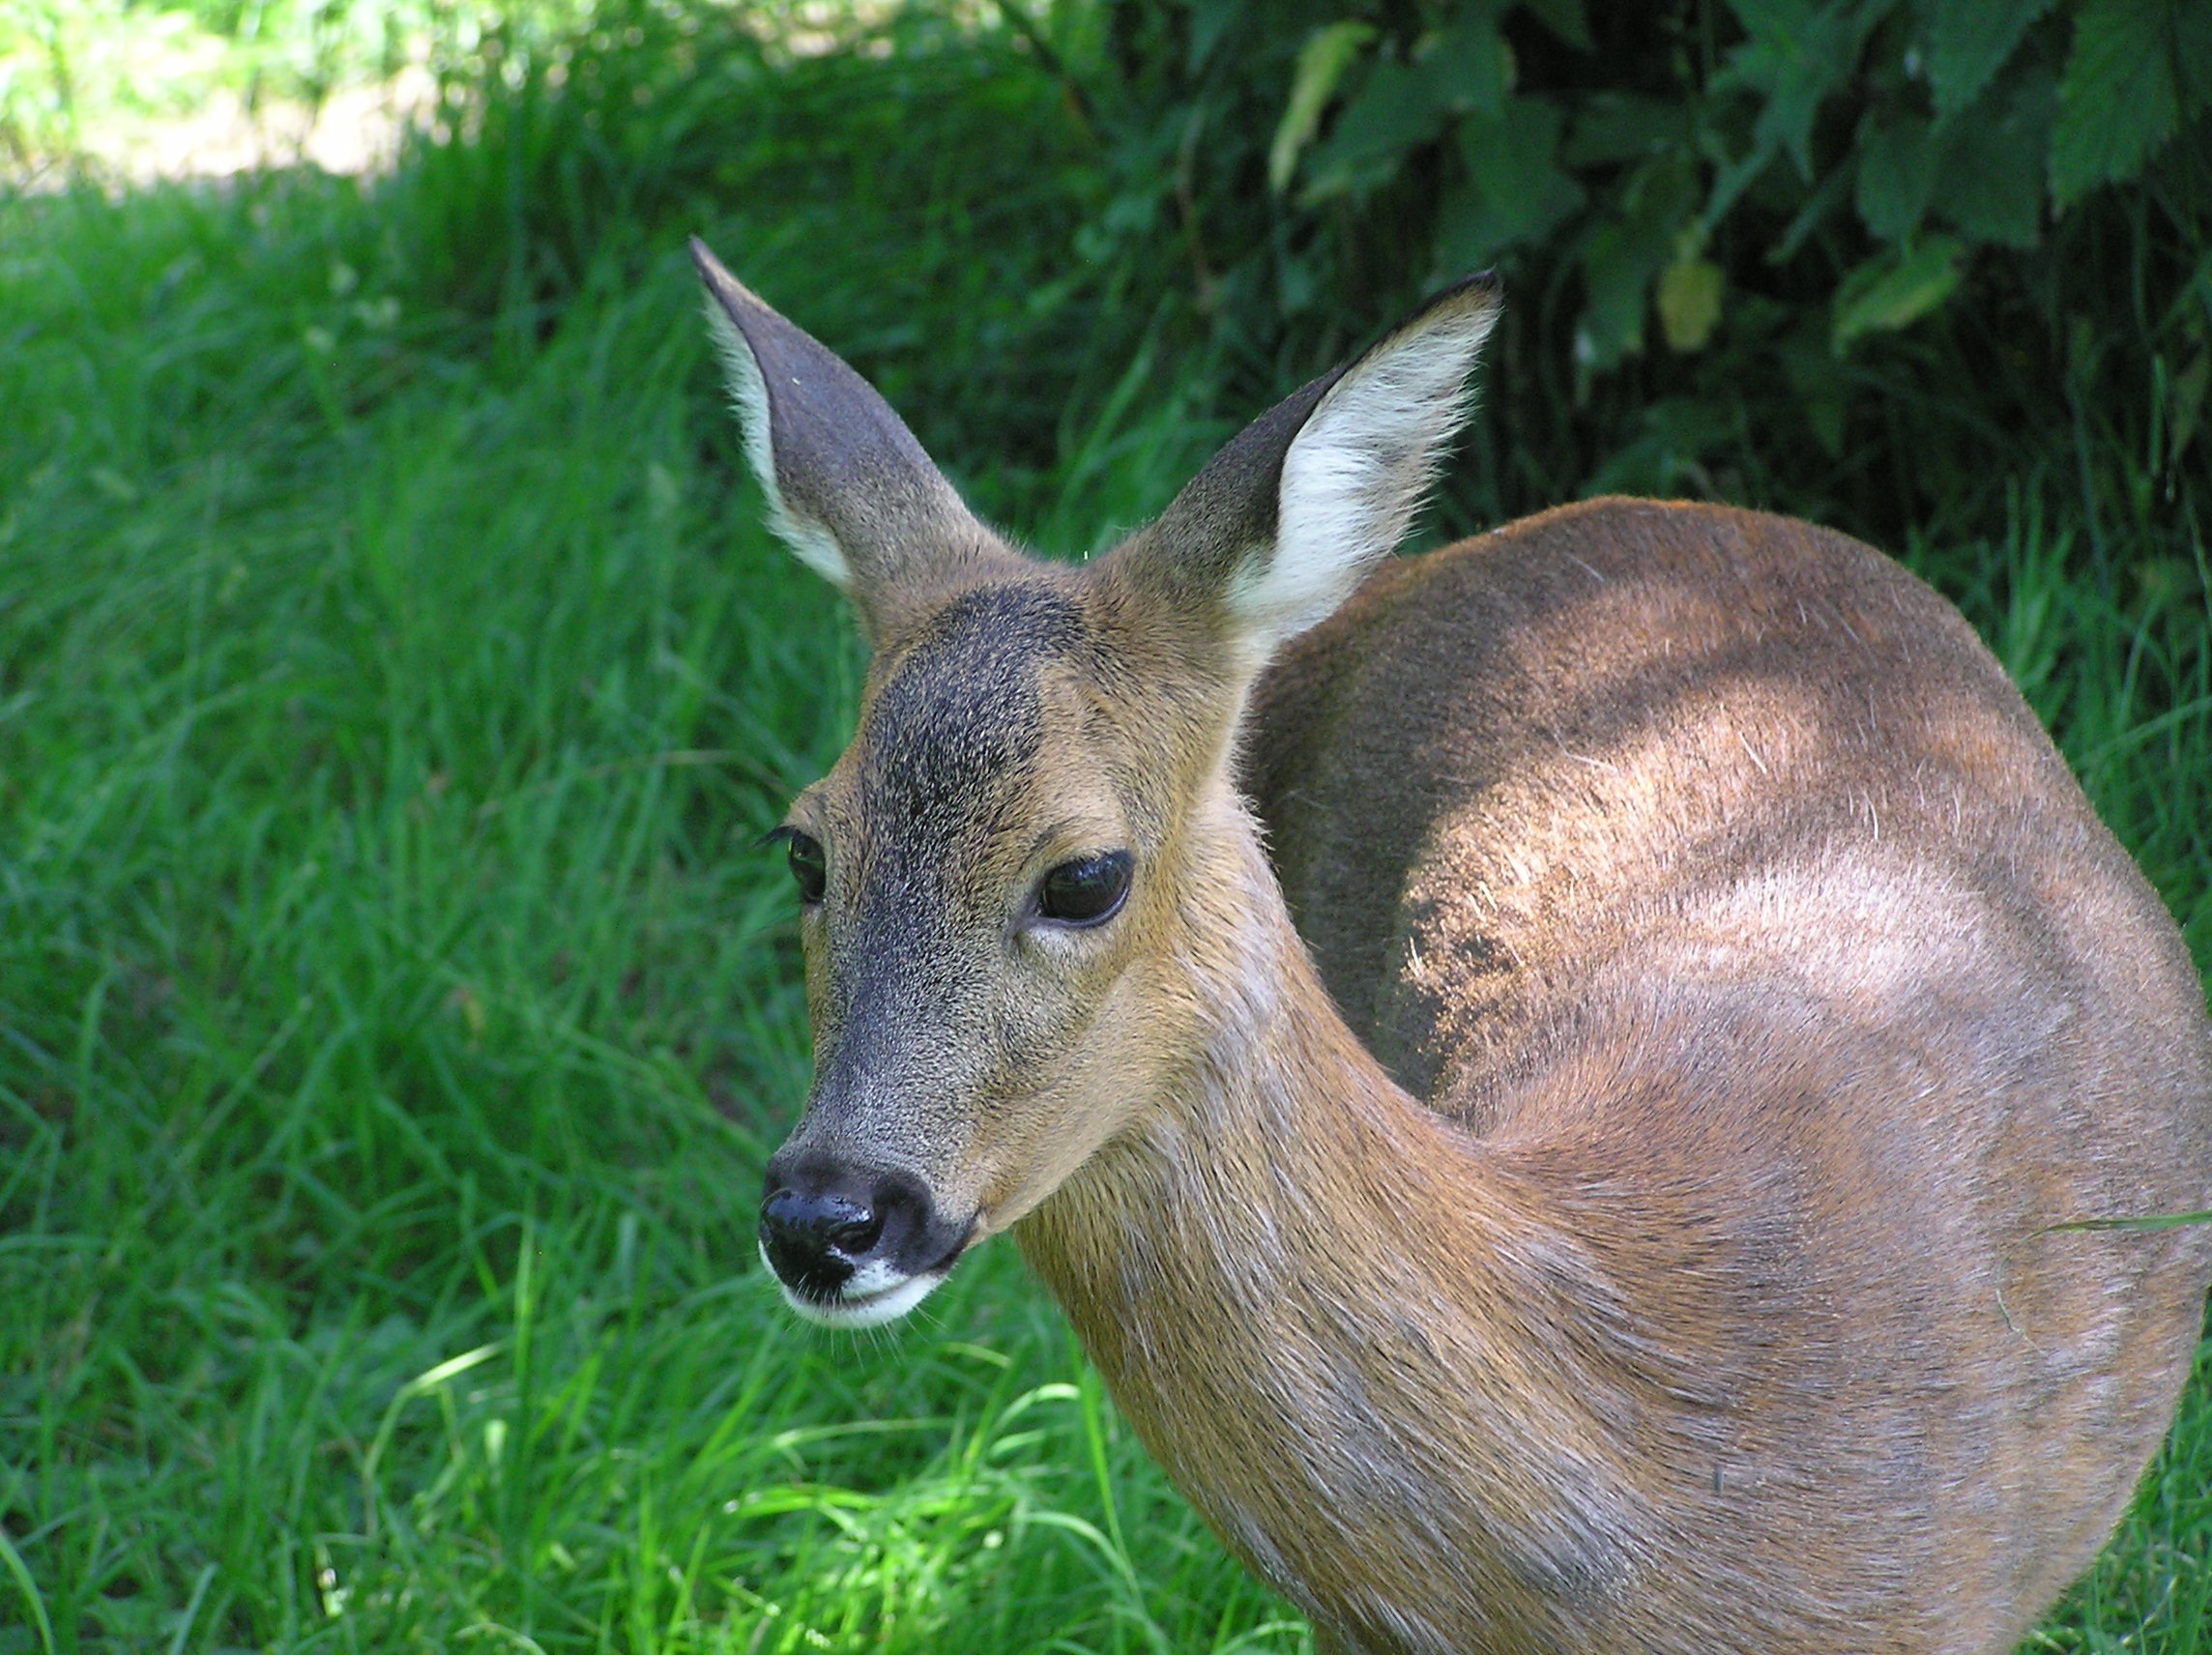
nature, meadow, wildlife, deer, zoo, green, mammal, fauna, vertebrate, roe deer, white tailed deer, musk deer